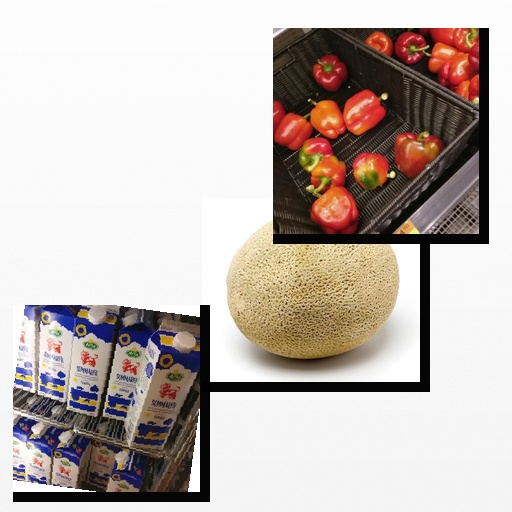
Food items: sour_milk, cantaloupe, bell_pepper